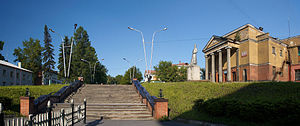
Prokopjevsk
Prokopjevsk er en by i Kemerovo oblast i den sibirske del af Den Russiske Føderation. Byen har 196.406 indbyggere.